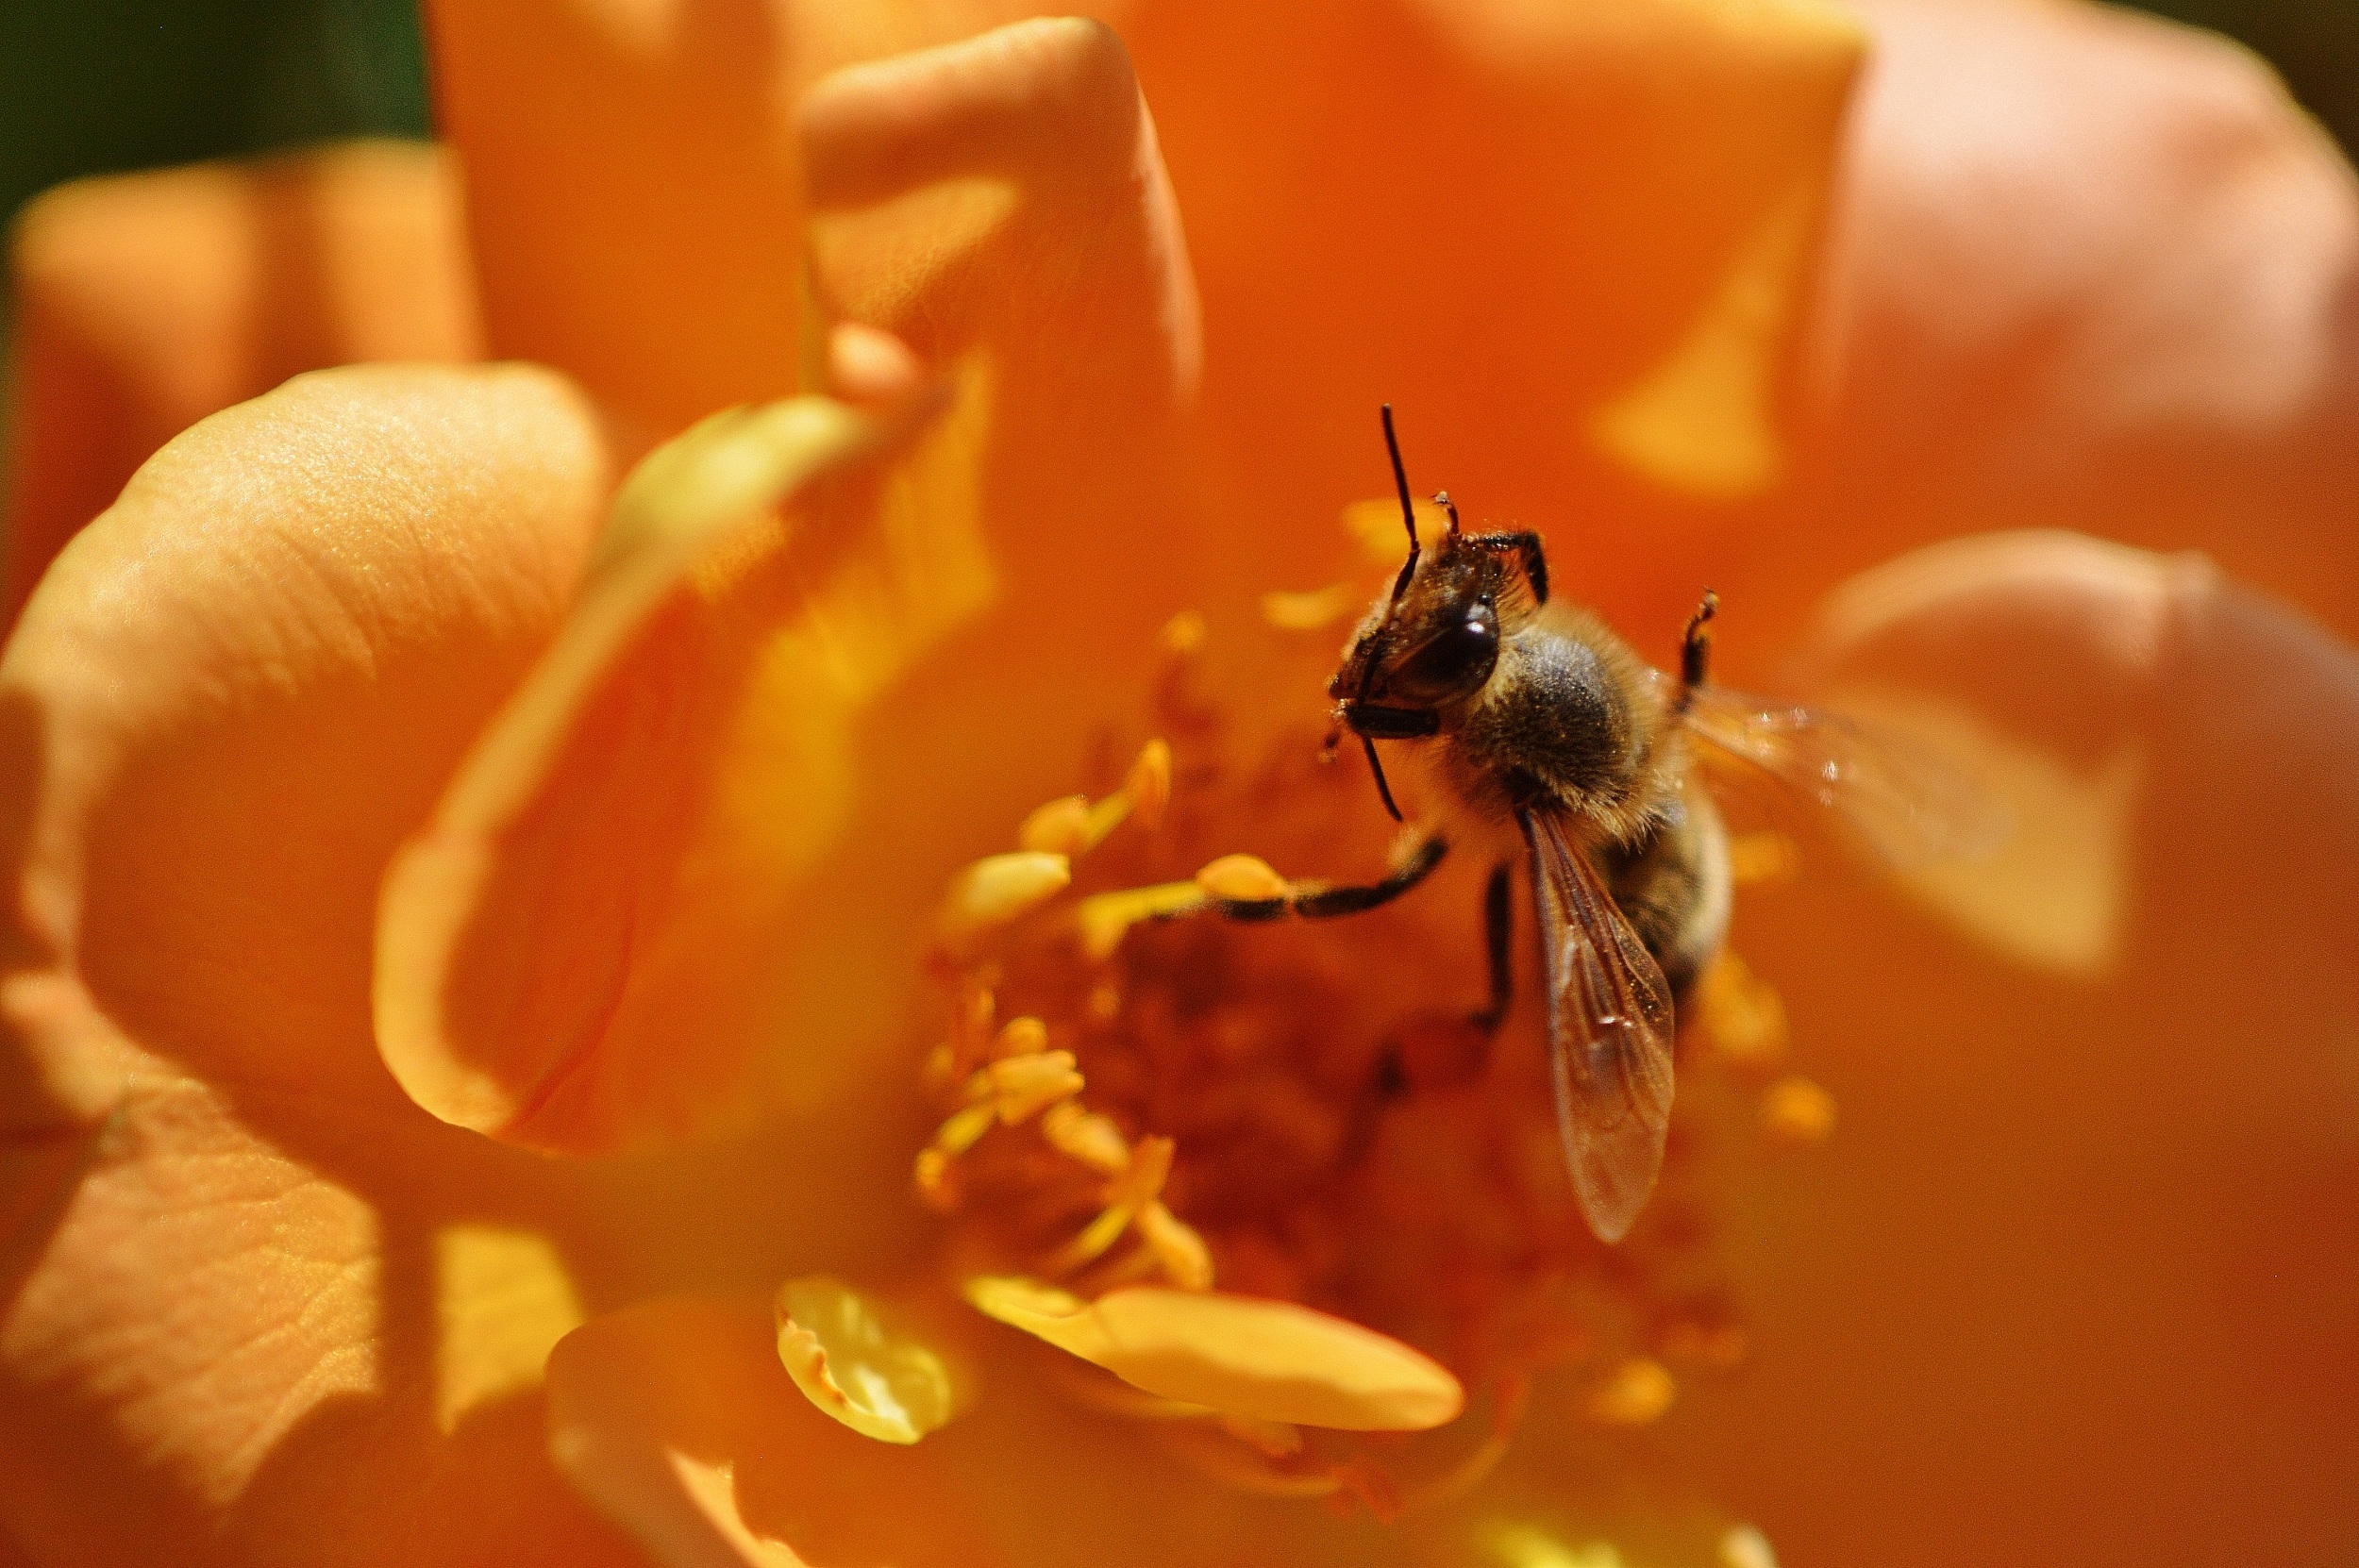
nature, blossom, plant, photography, flower, petal, bloom, rose, orange, pollen, insect, macro, yellow, close, flora, fauna, invertebrate, close up, bee, nectar, macro photography, honey bee, pollinator, membrane winged insect